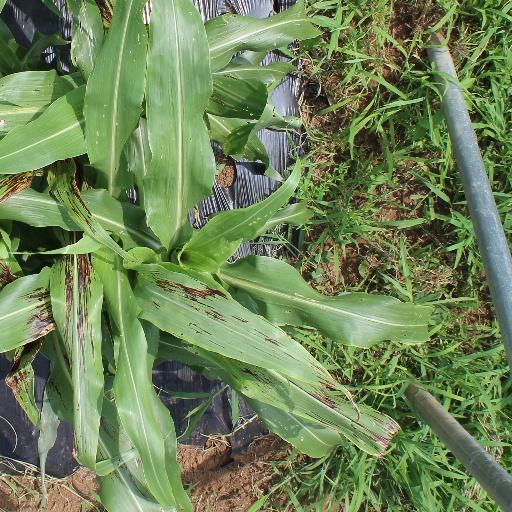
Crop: sorghum